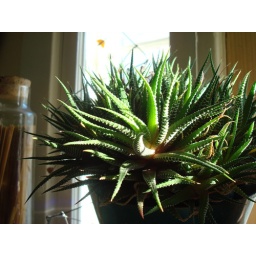
cactus in the kitchen window